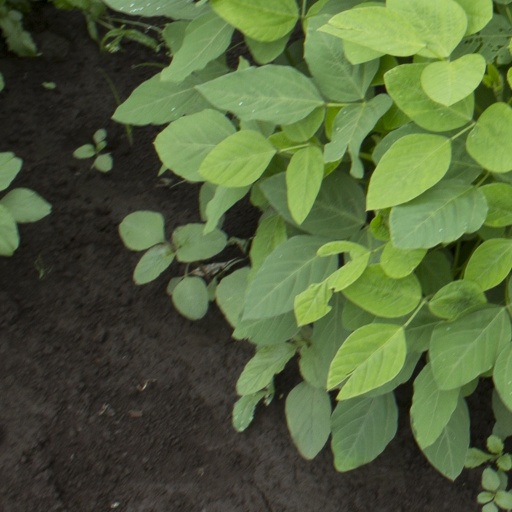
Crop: soybean